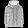
Label: Coat